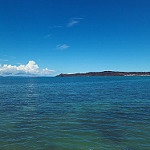
Label: sea